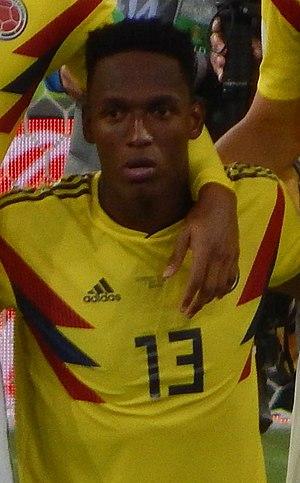
Yerry Fernando Mina González, né le 23 septembre 1994 à Guachené, est un footballeur international colombien qui évolue au poste de défenseur à l'Everton FC.